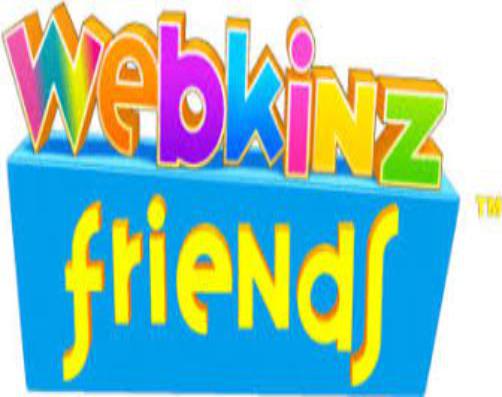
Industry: Leisure